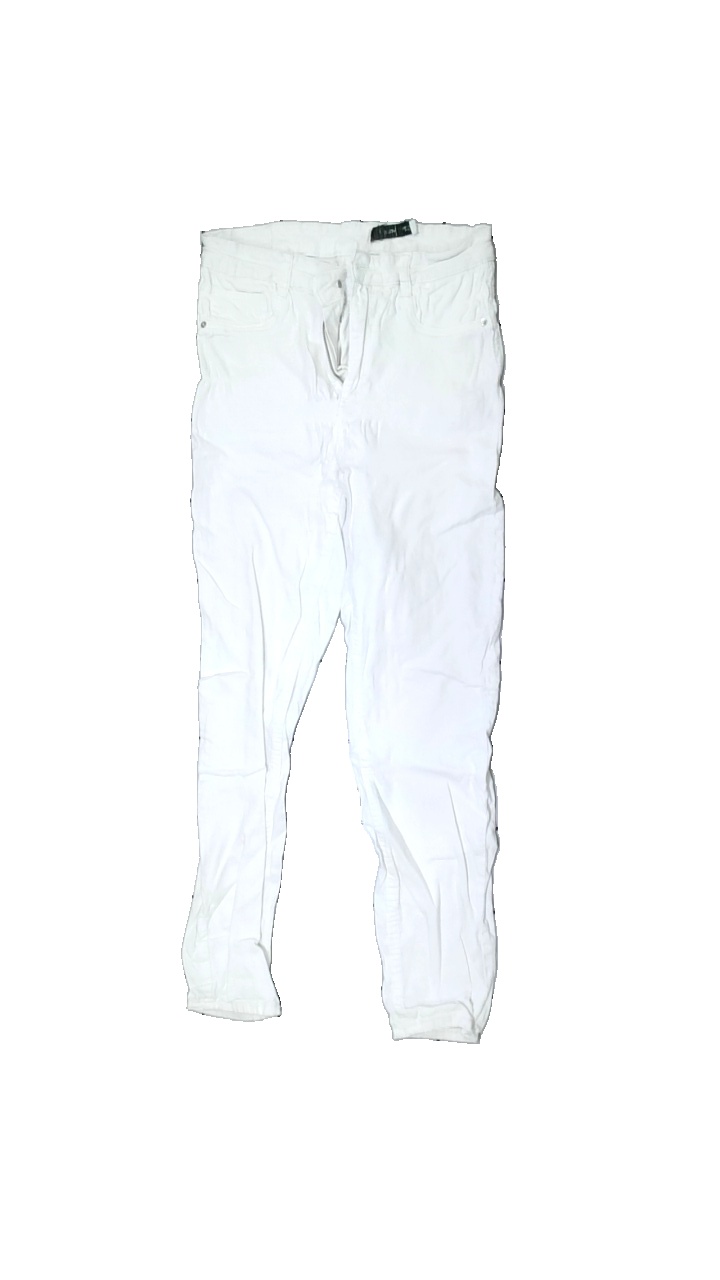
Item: Trousers (Ladies)
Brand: Gina Tricot
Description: damaged elastane
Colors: White
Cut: Tight
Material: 100% Cotton
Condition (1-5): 1
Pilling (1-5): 5
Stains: Minor
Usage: Recycle
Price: <50